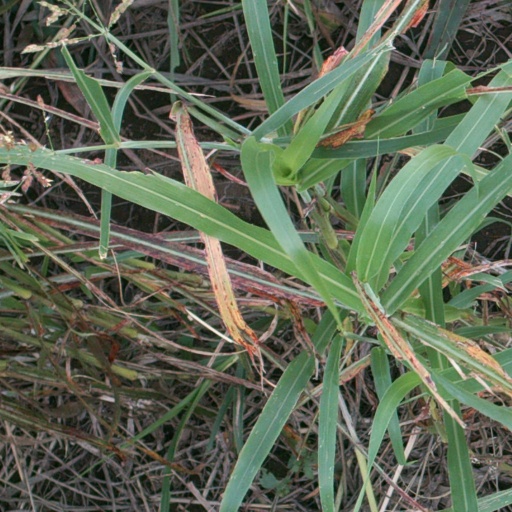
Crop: sorghum